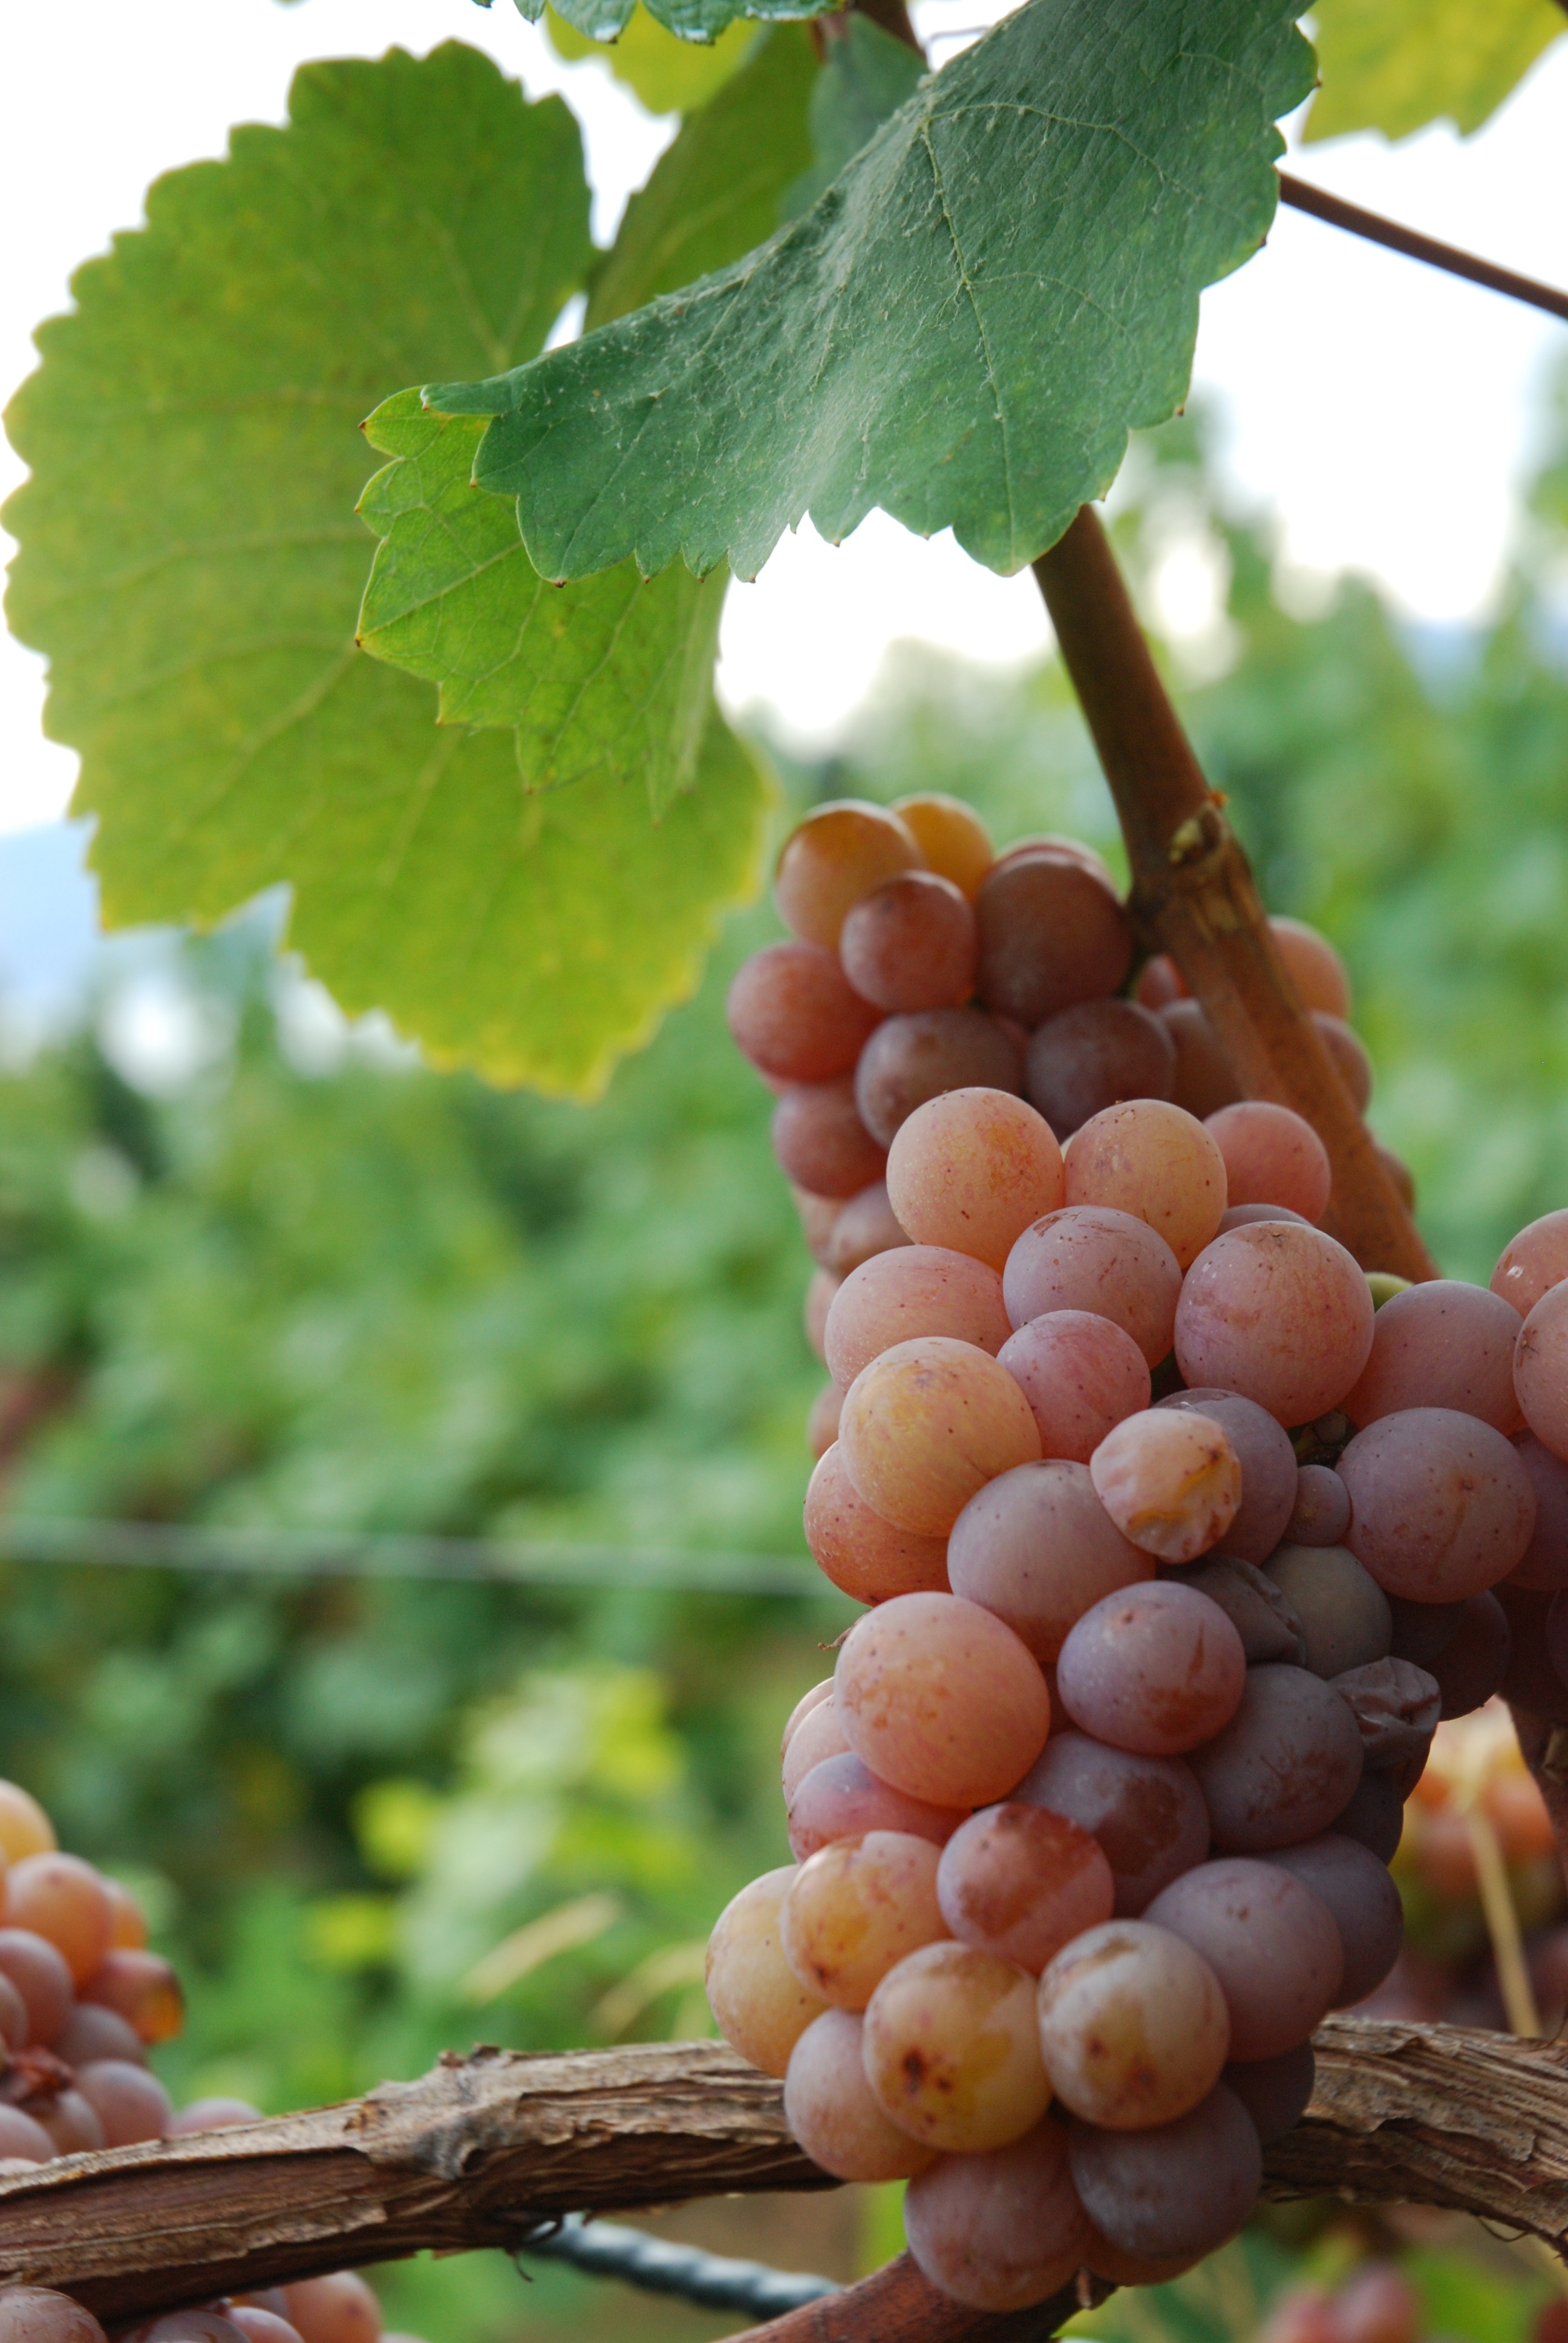
plant, grape, vine, fruit, flower, food, produce, agriculture, flowering plant, vitis, gewurztraminer, land plant, grapevine family, zante currant